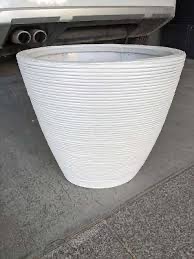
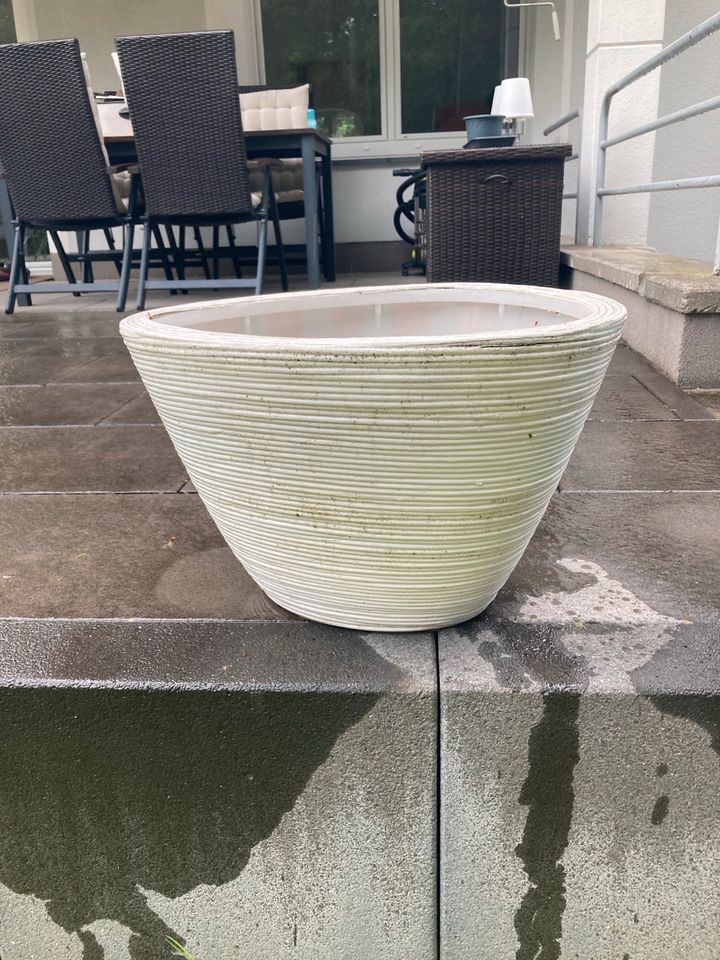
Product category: misc
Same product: yes